Arranged marriage

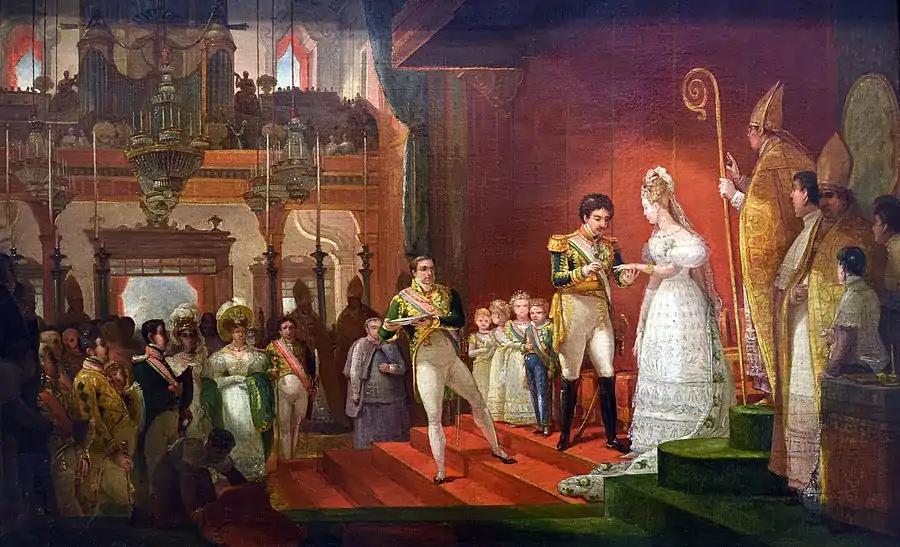
The wedding ceremony of Emperor Pedro I of Brazil to Amélie of Leuchtenberg in the Imperial Chapel in 1829, almost three years after the death of his first wife Maria Leopoldina of Austria

Gary Lee and Lorene Stone suggest that most adult marriages in recent modern history are somewhere on the scale between consensual arranged and autonomous marriage, in part because marriage is a social institution. Similarly, Broude and Greene, after studying 142 cultures worldwide, have reported that 130 cultures have elements of arranged marriage.